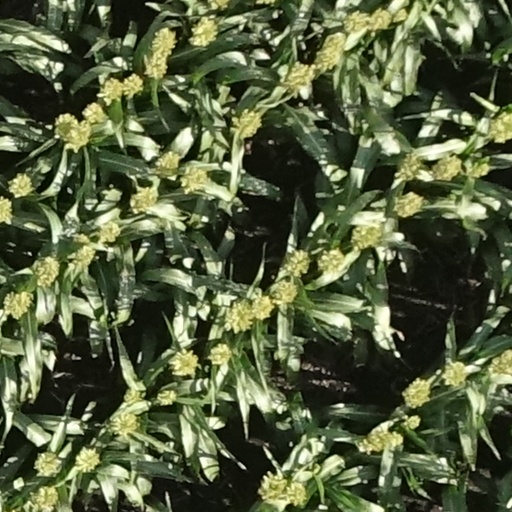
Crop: sorghum